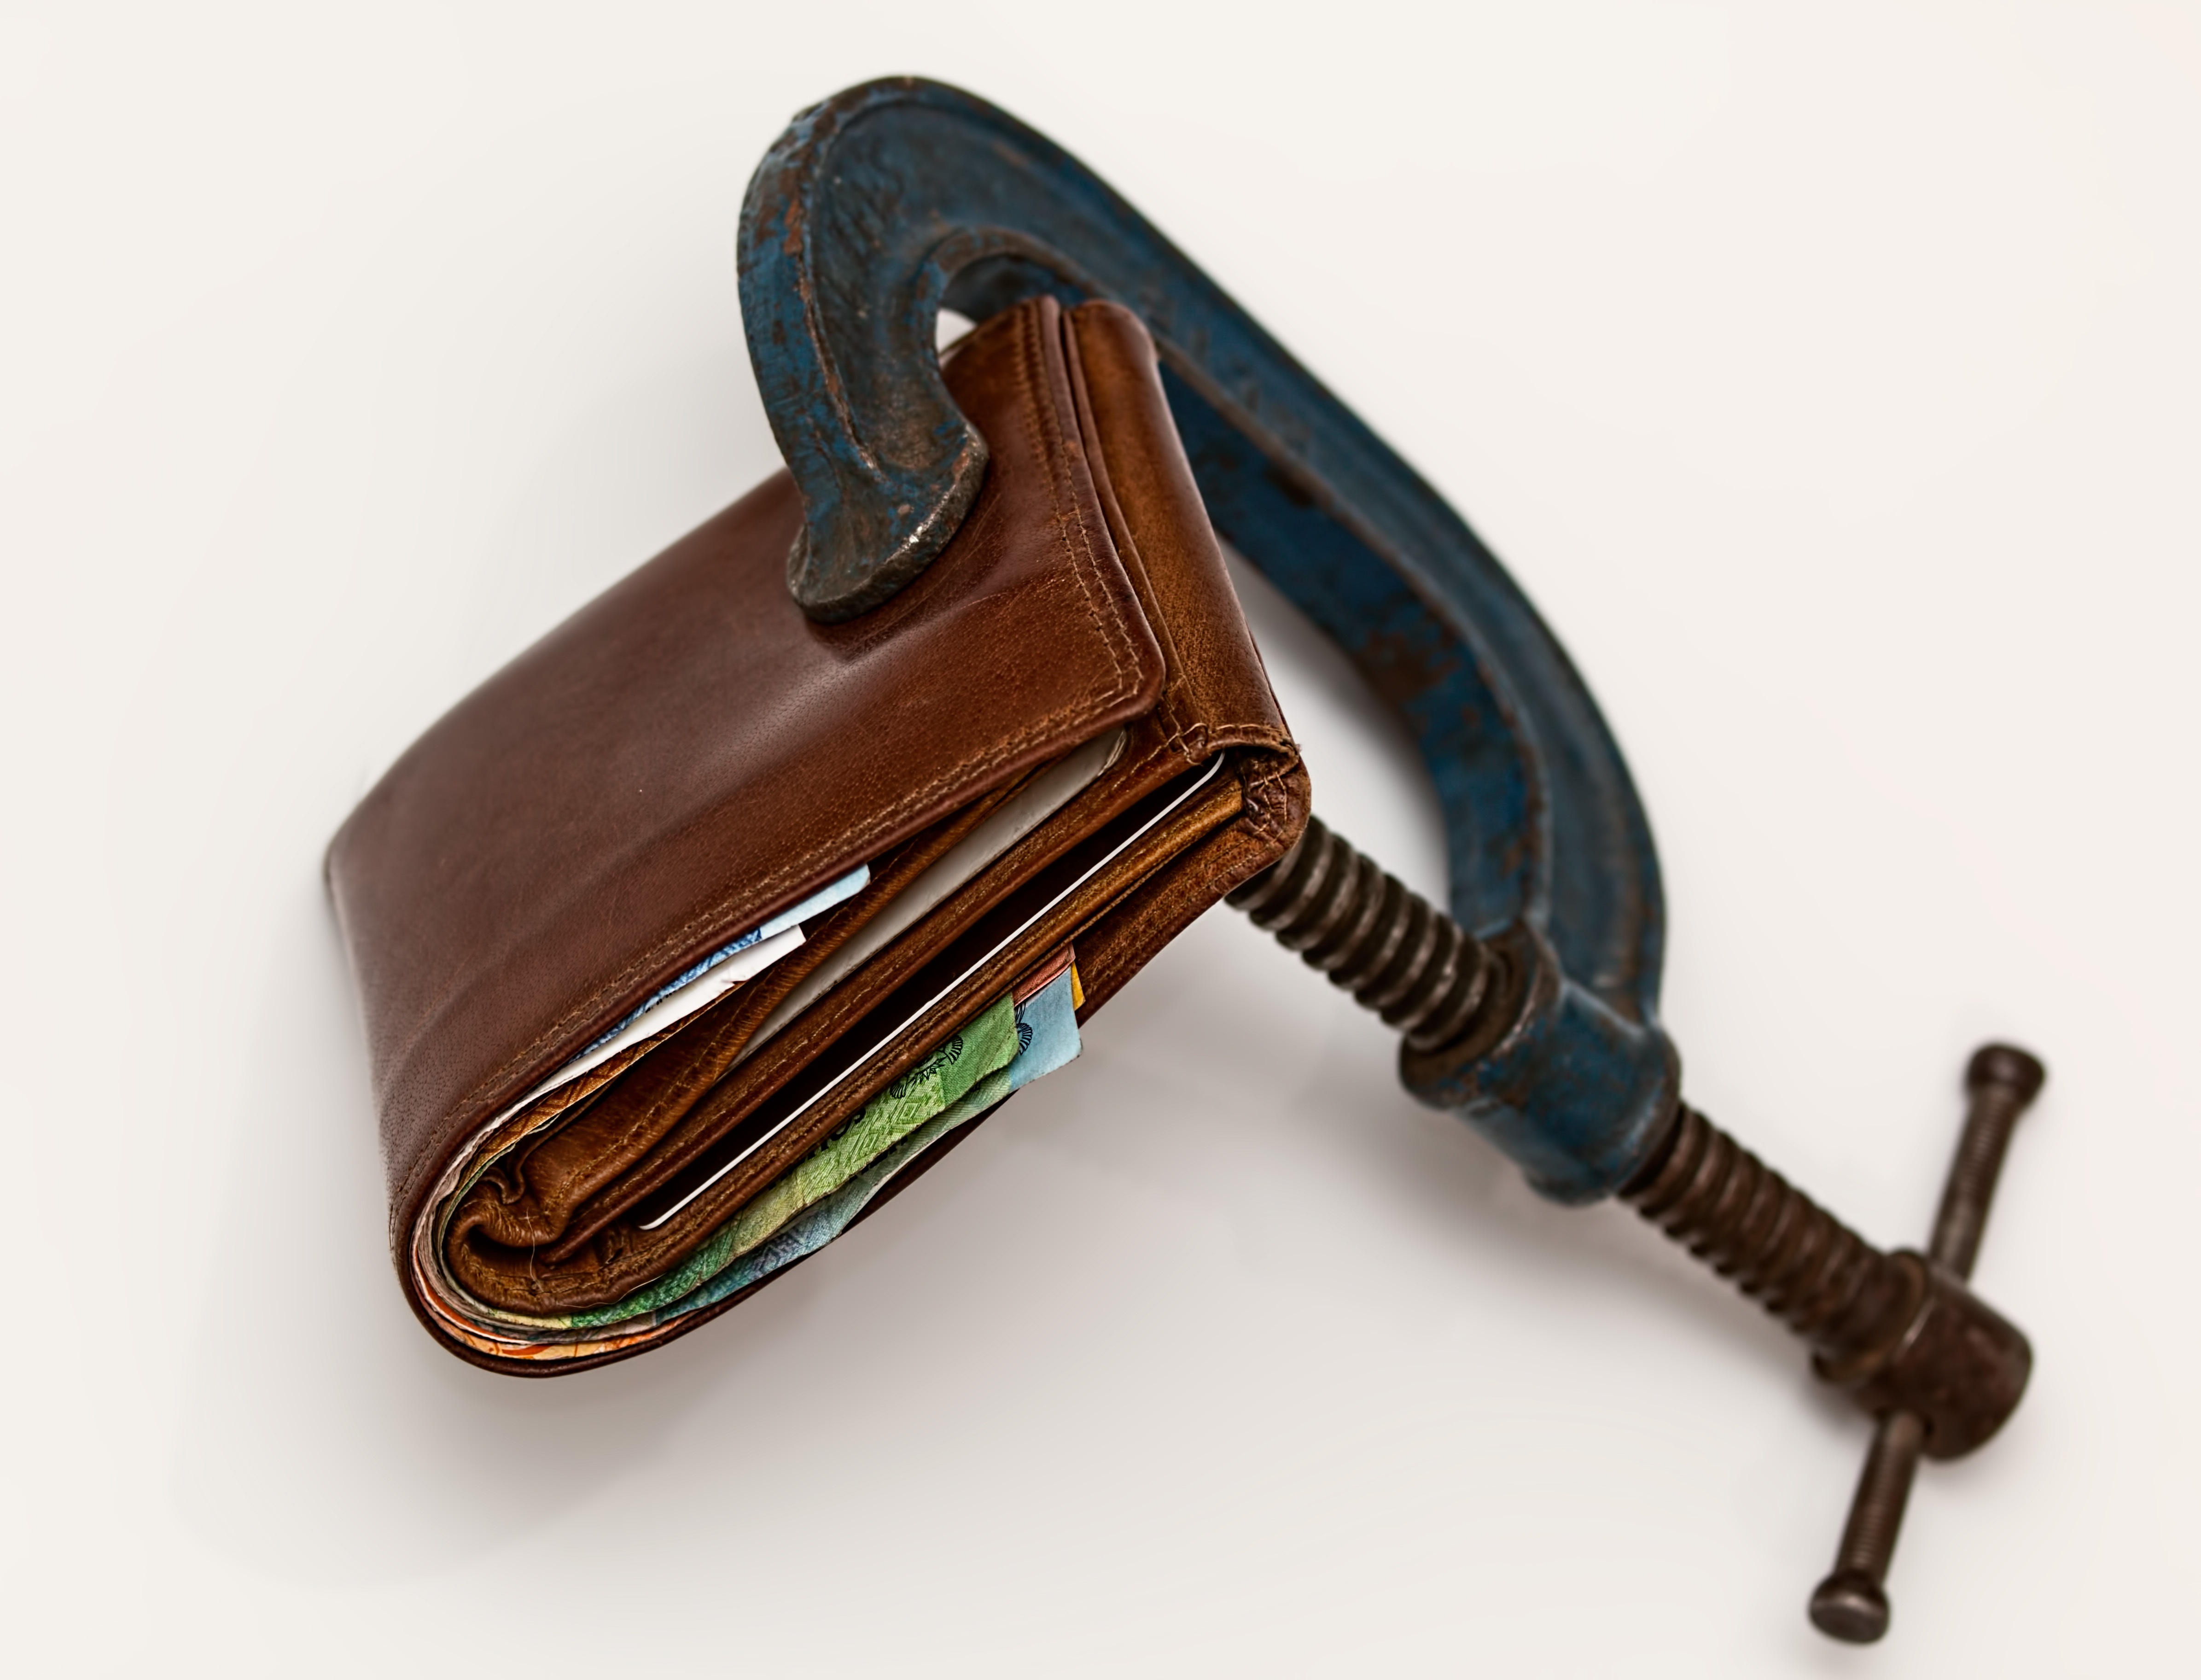
leather, tool, steel, metal, money, rein, weapon, thread, close up, wallet, cash, savings, squeezed, steel clamp, horse tack, c clamp